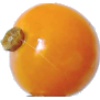
Label: Physalis 1